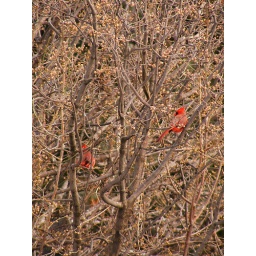
more birds in a different tree